Geofoam

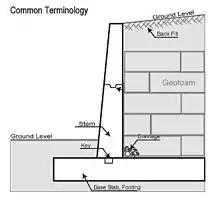
Geofoam used in retaining wall

Some weak and soft soil cannot support the weight of the desired structure; an overpass bridge on the nearby picture. If it was built out of traditional earthwork filling, it would have been too heavy and deform the weak soil underneath and damage the bridge. To reduce costs by not digging into the bedrock, geofoam is used for the interior filling of the bridge